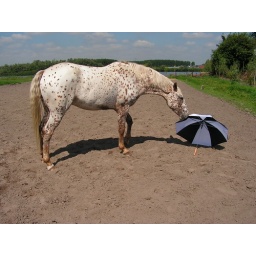
Training in which I hope my horse will get used to all-day stuff like umbrellas, plastic bags etc